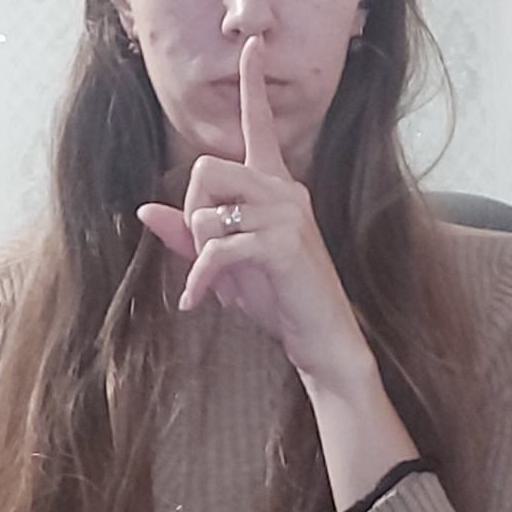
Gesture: mute